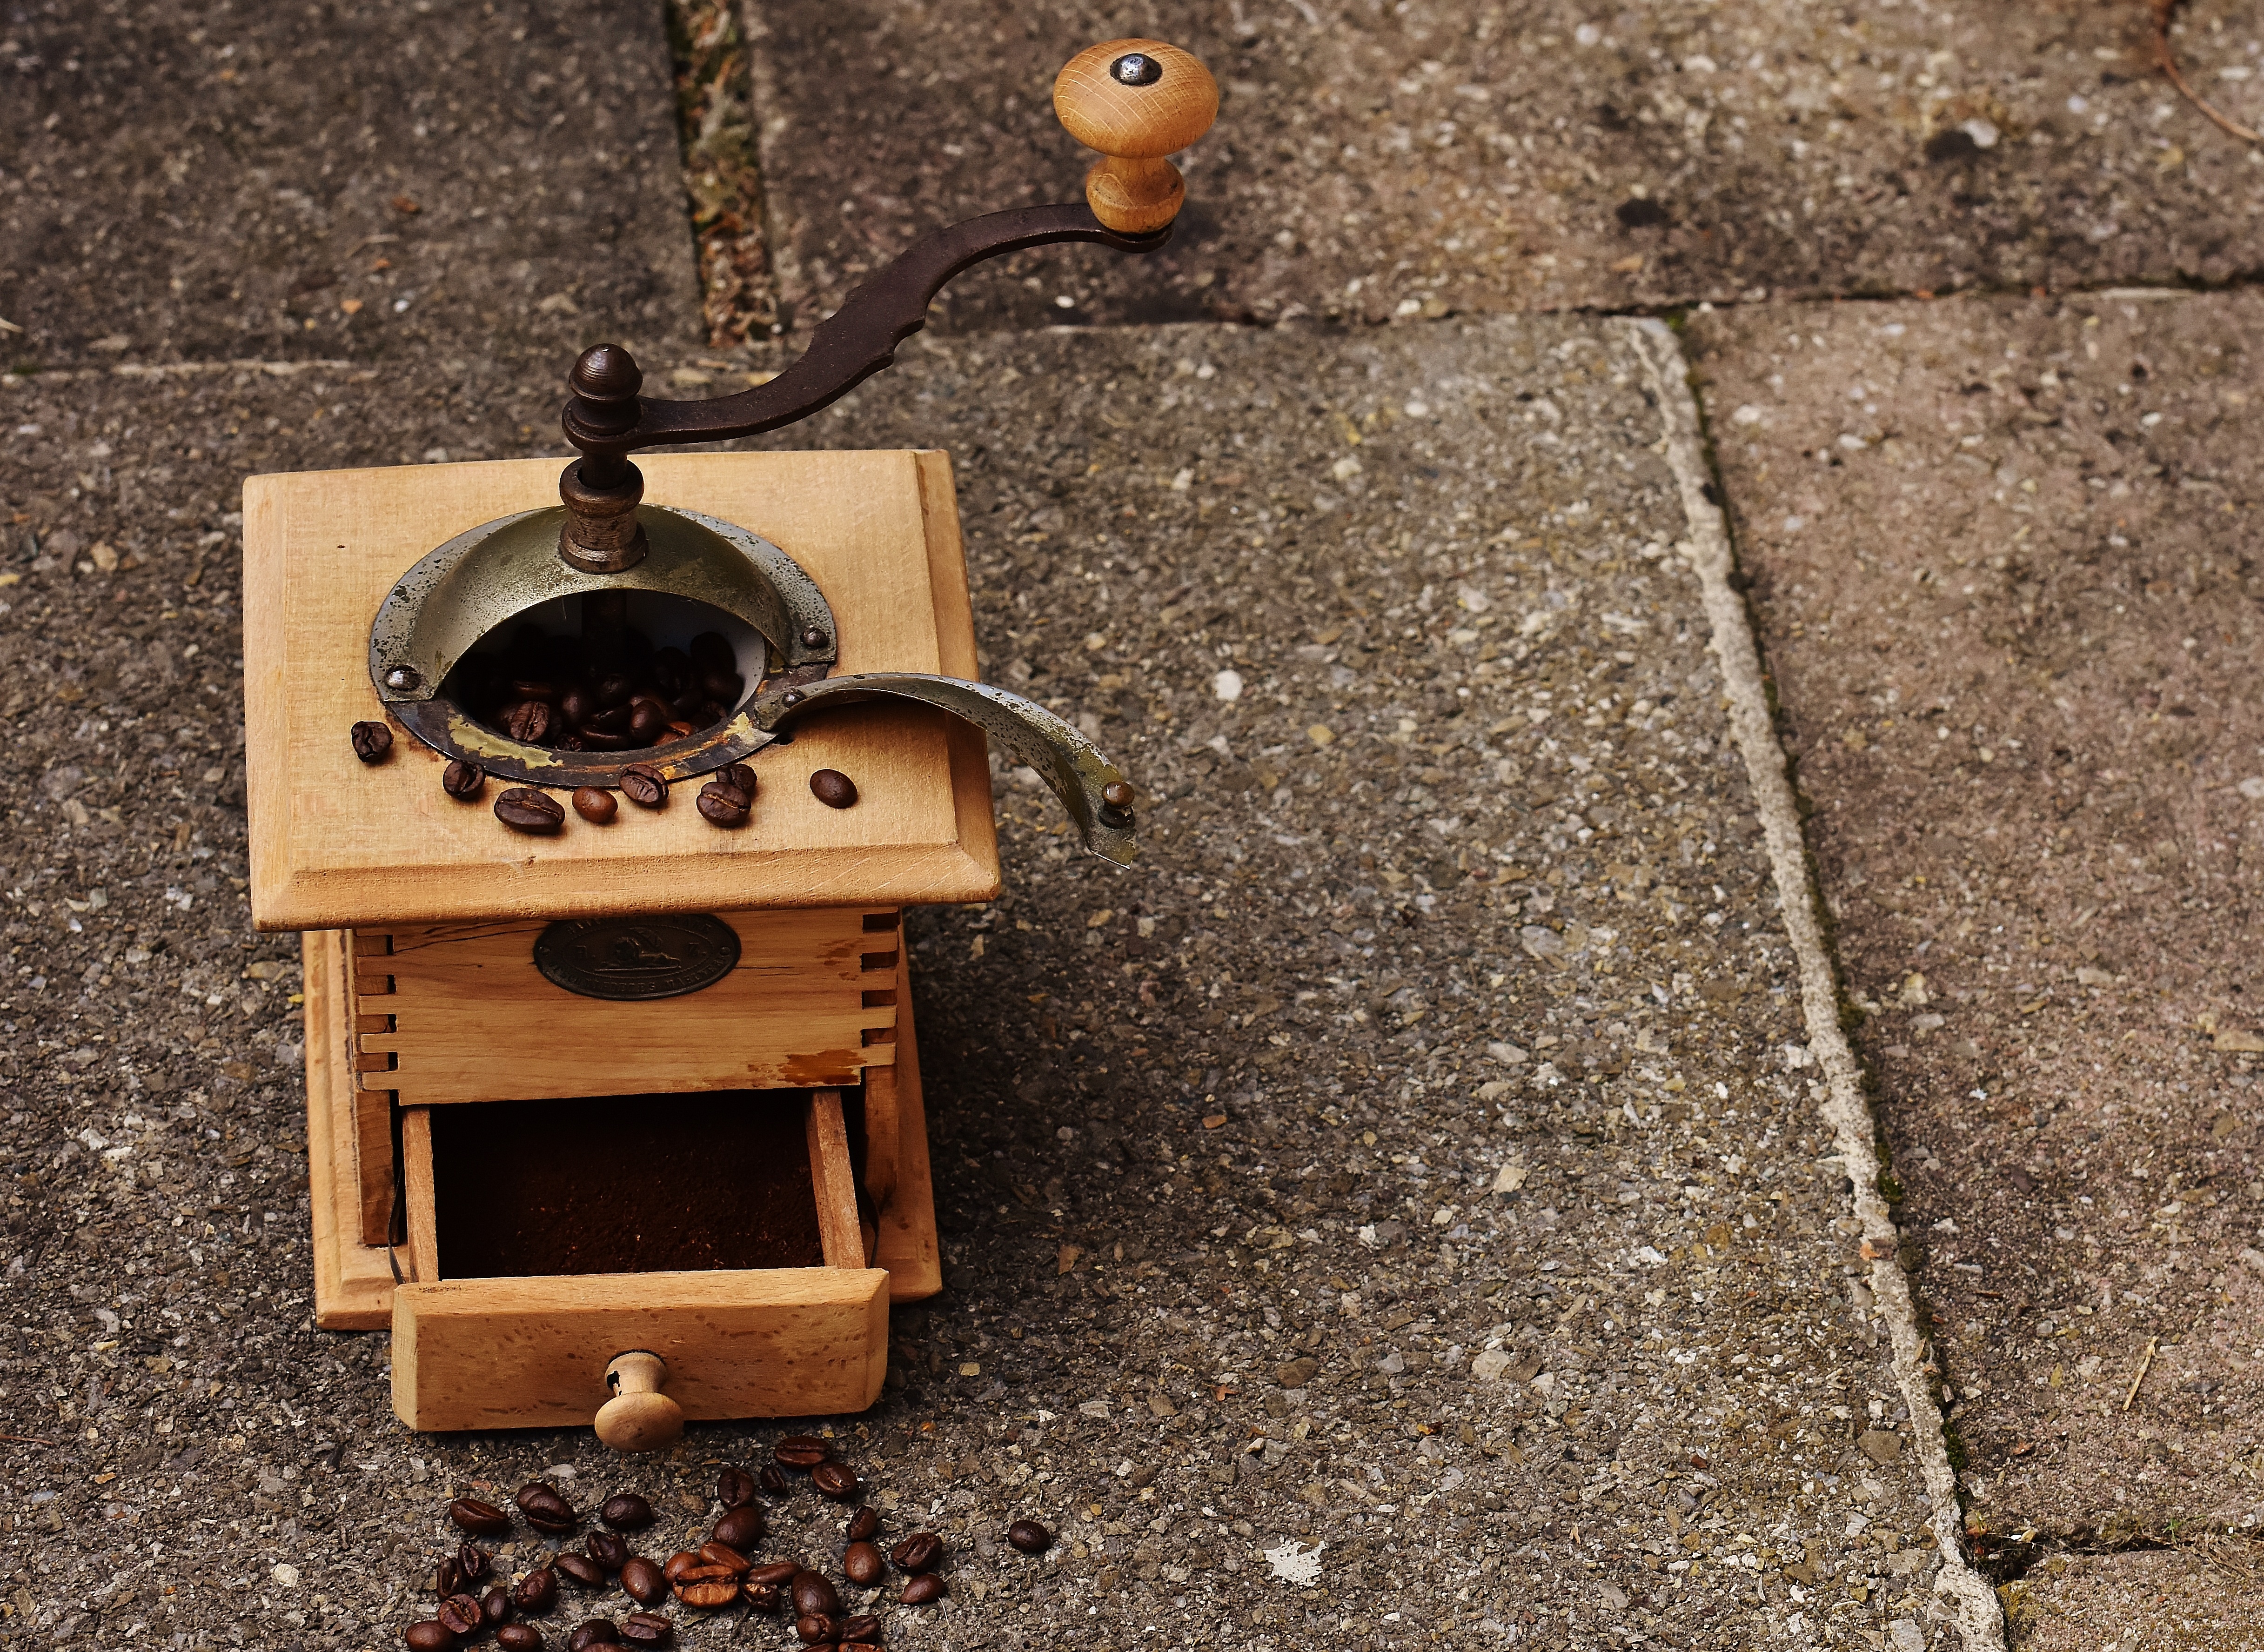
coffee, wood, delicious, grinder, enjoy, benefit from, coffee beans, flooring